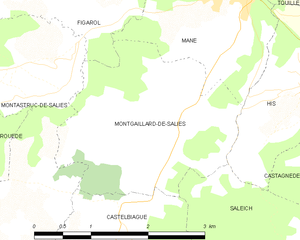
Montgaillard-de-Salies est une commune française située dans le département de la Haute-Garonne en région Occitanie.